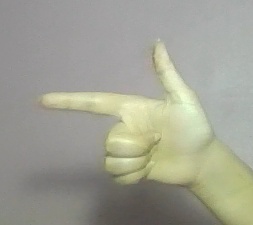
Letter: yaa